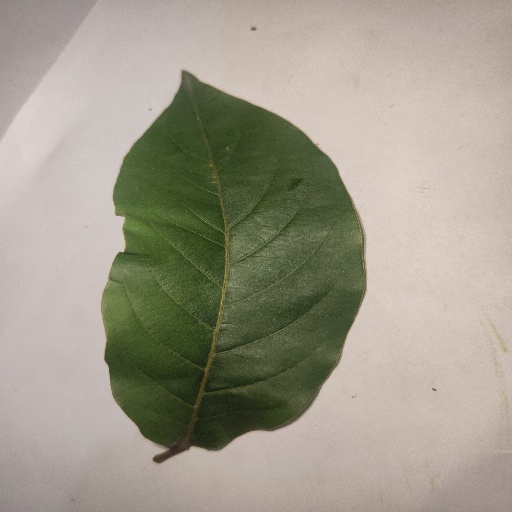
Species: HariTaki
Leaf condition: Healthy Leaf